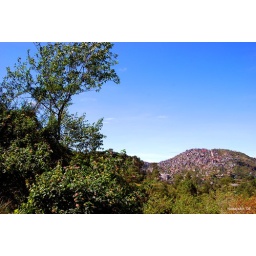
blue sky in benguet